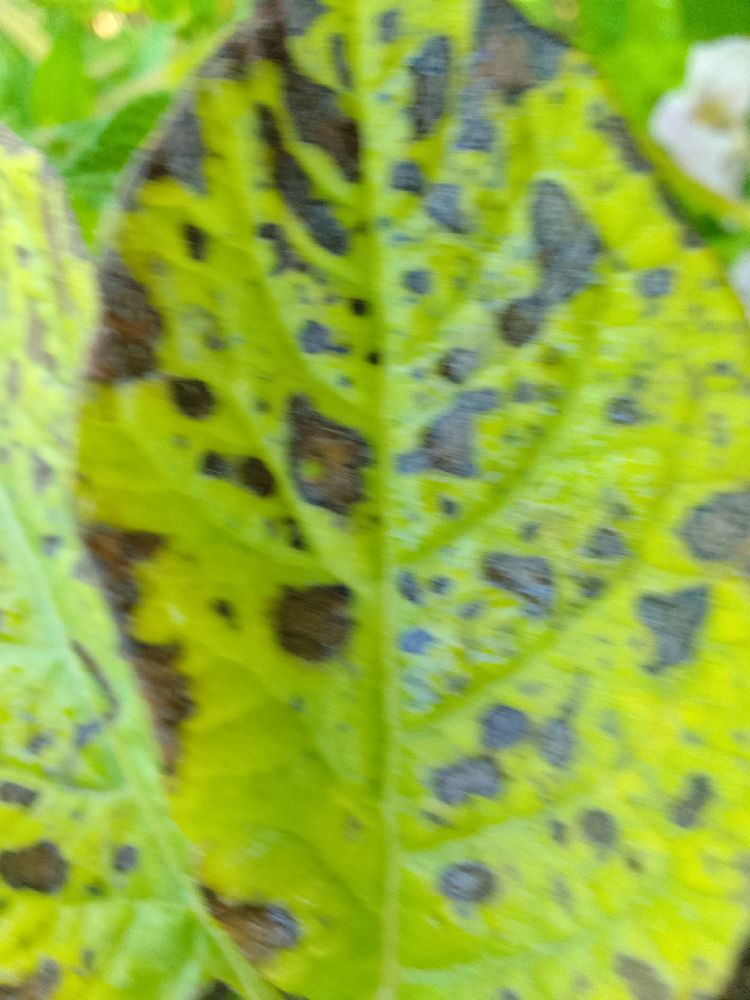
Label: Early blight